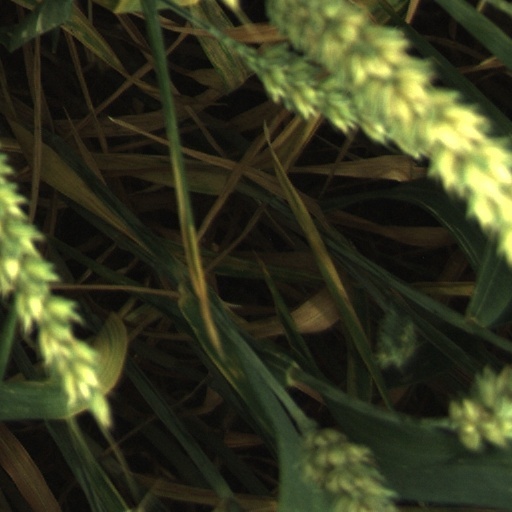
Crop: wheat